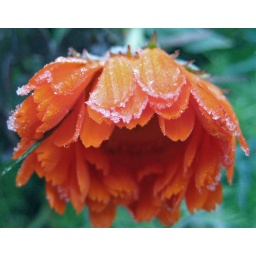
Morning of a really late frost that cause the loss of the stone fruit crop in the Goulburn Valley.